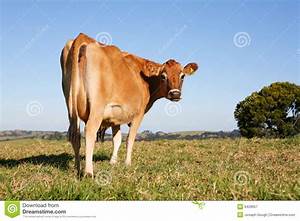
Label: cow